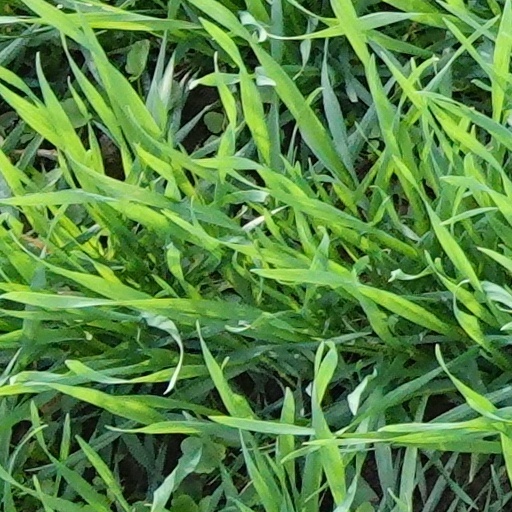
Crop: wheat